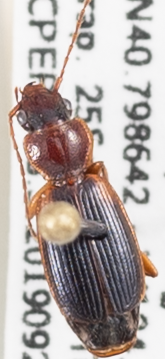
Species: Cymindis planipennis
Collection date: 2019-09-25
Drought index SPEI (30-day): -0.588
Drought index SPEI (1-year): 0.8
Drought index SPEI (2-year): -0.4168